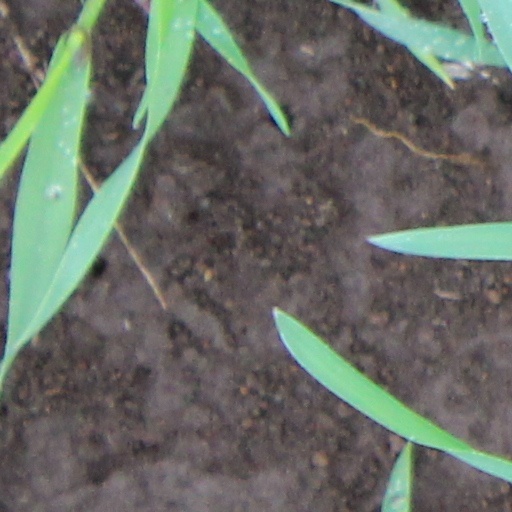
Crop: wheat